Réseau du Clot d'Aspres

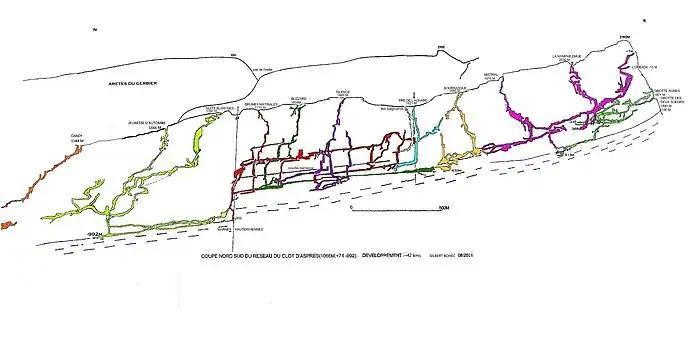
North-south section of the Clot d'Aspres network.

The Réseau du Clot d'Aspres is the second deepest cave in the Vercors massif, and only one of two deeper than . The combined waters of the caves drain into a master cave and emerge at the Goule-Blanche Karst spring